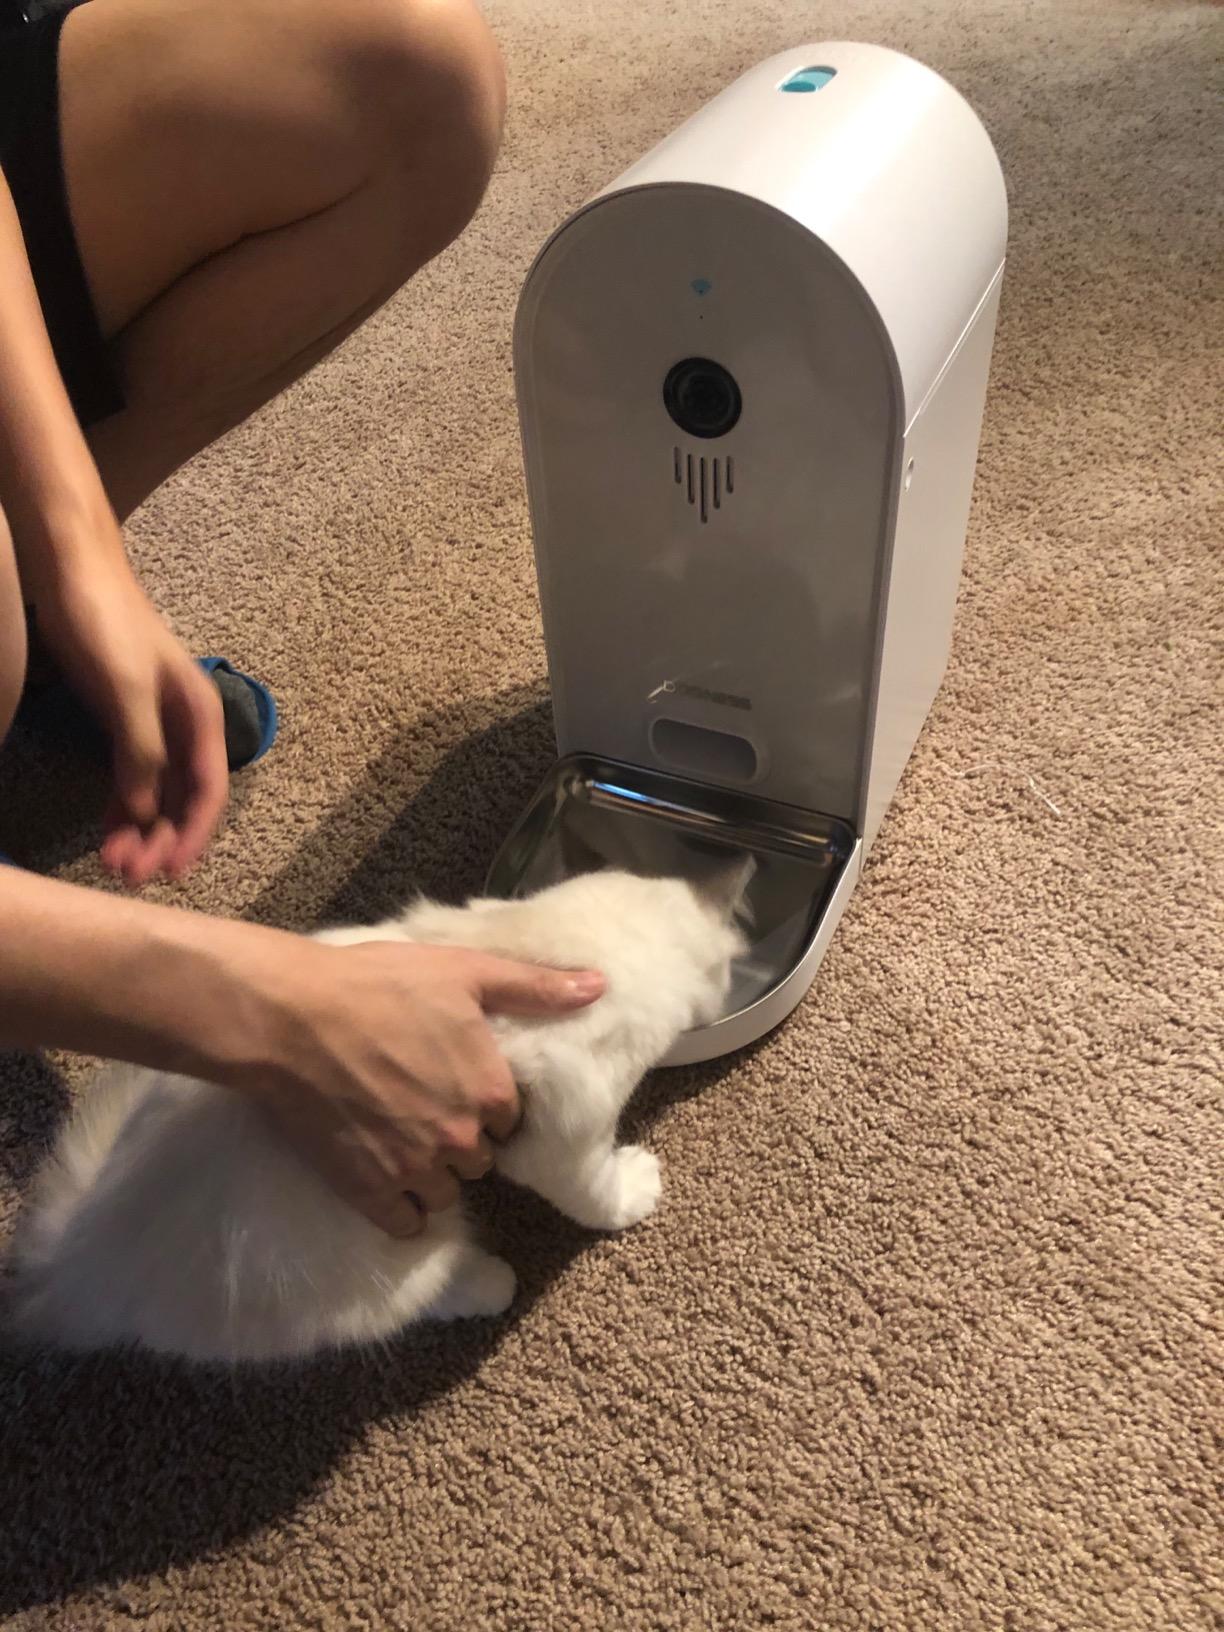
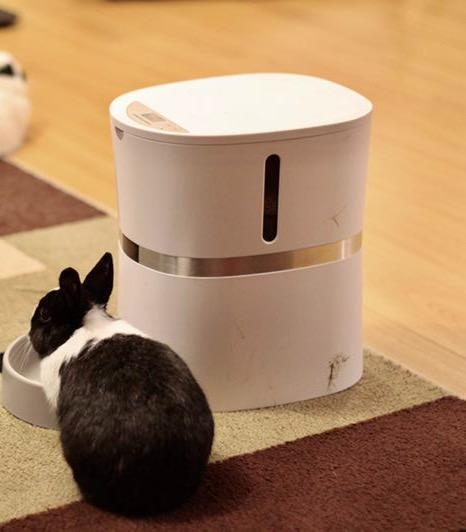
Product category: items_feeder
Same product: no